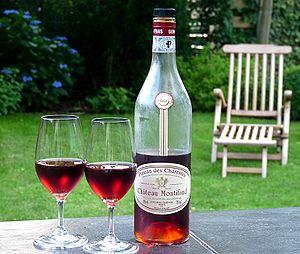
Pineau des Charentes Vieux
Saujon est une commune du Sud-Ouest de la France, située dans le département de la Charente-Maritime. Ses habitants sont appelés les Saujonnais et les Saujonnaises.
Pisany est une commune du sud-ouest de la France, située dans le département de la Charente-Maritime. Ses habitants sont appelés les Pisanéens et les Pisanéennes.
Saint-Genis-de-Saintonge est une commune du sud-ouest de la France, située dans le département de la Charente-Maritime. Ses habitants sont appelés les Saint-Genésiens ou Génésiens et les Saint-Genésiennes ou Génésiennes.
Chenac-sur-Gironde est une ancienne commune du sud-ouest de la France, située dans le département de la Charente-Maritime. En 1965, elle a fusionné avec sa voisine Saint-Seurin-d'Uzet pour former la nouvelle commune de Chenac-Saint-Seurin-d'Uzet. Ses habitants sont appelés les Chenacais et les Chenacaises.
Meursac est une commune du Sud-Ouest de la France située dans le département de la Charente-Maritime. Ses habitants sont appelés les Meursacais et les Meursacaises.